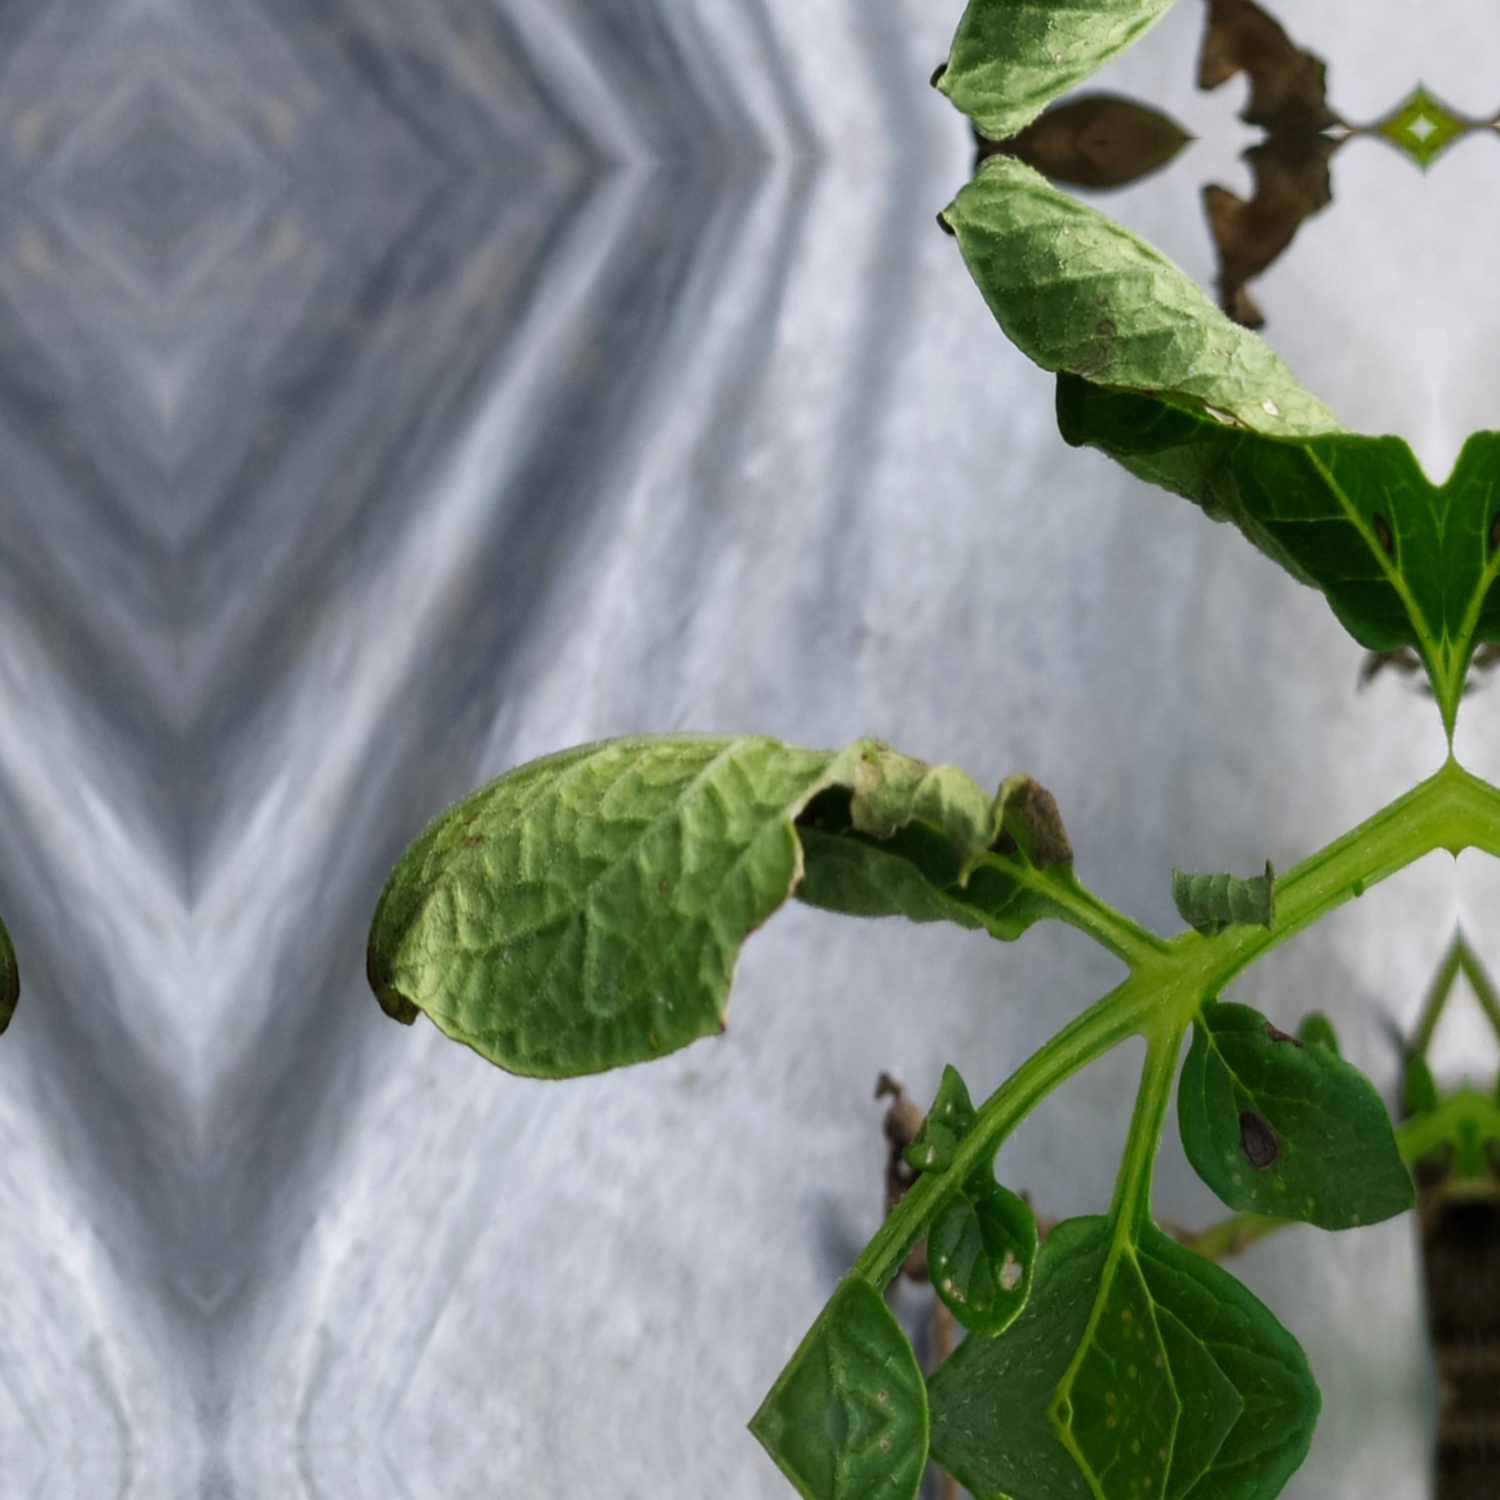
Etiqueta: Pudricion_Parda